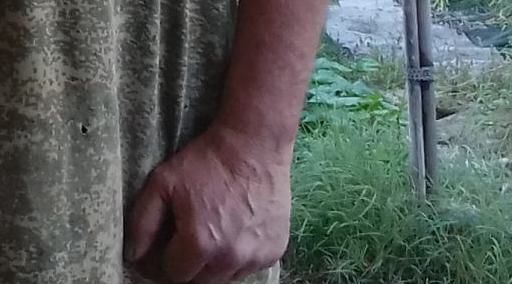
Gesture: no_gesture